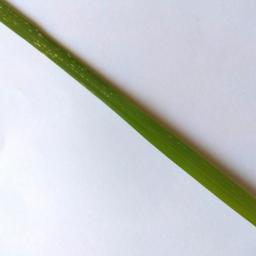
Label: Rice___Leaf_Blast